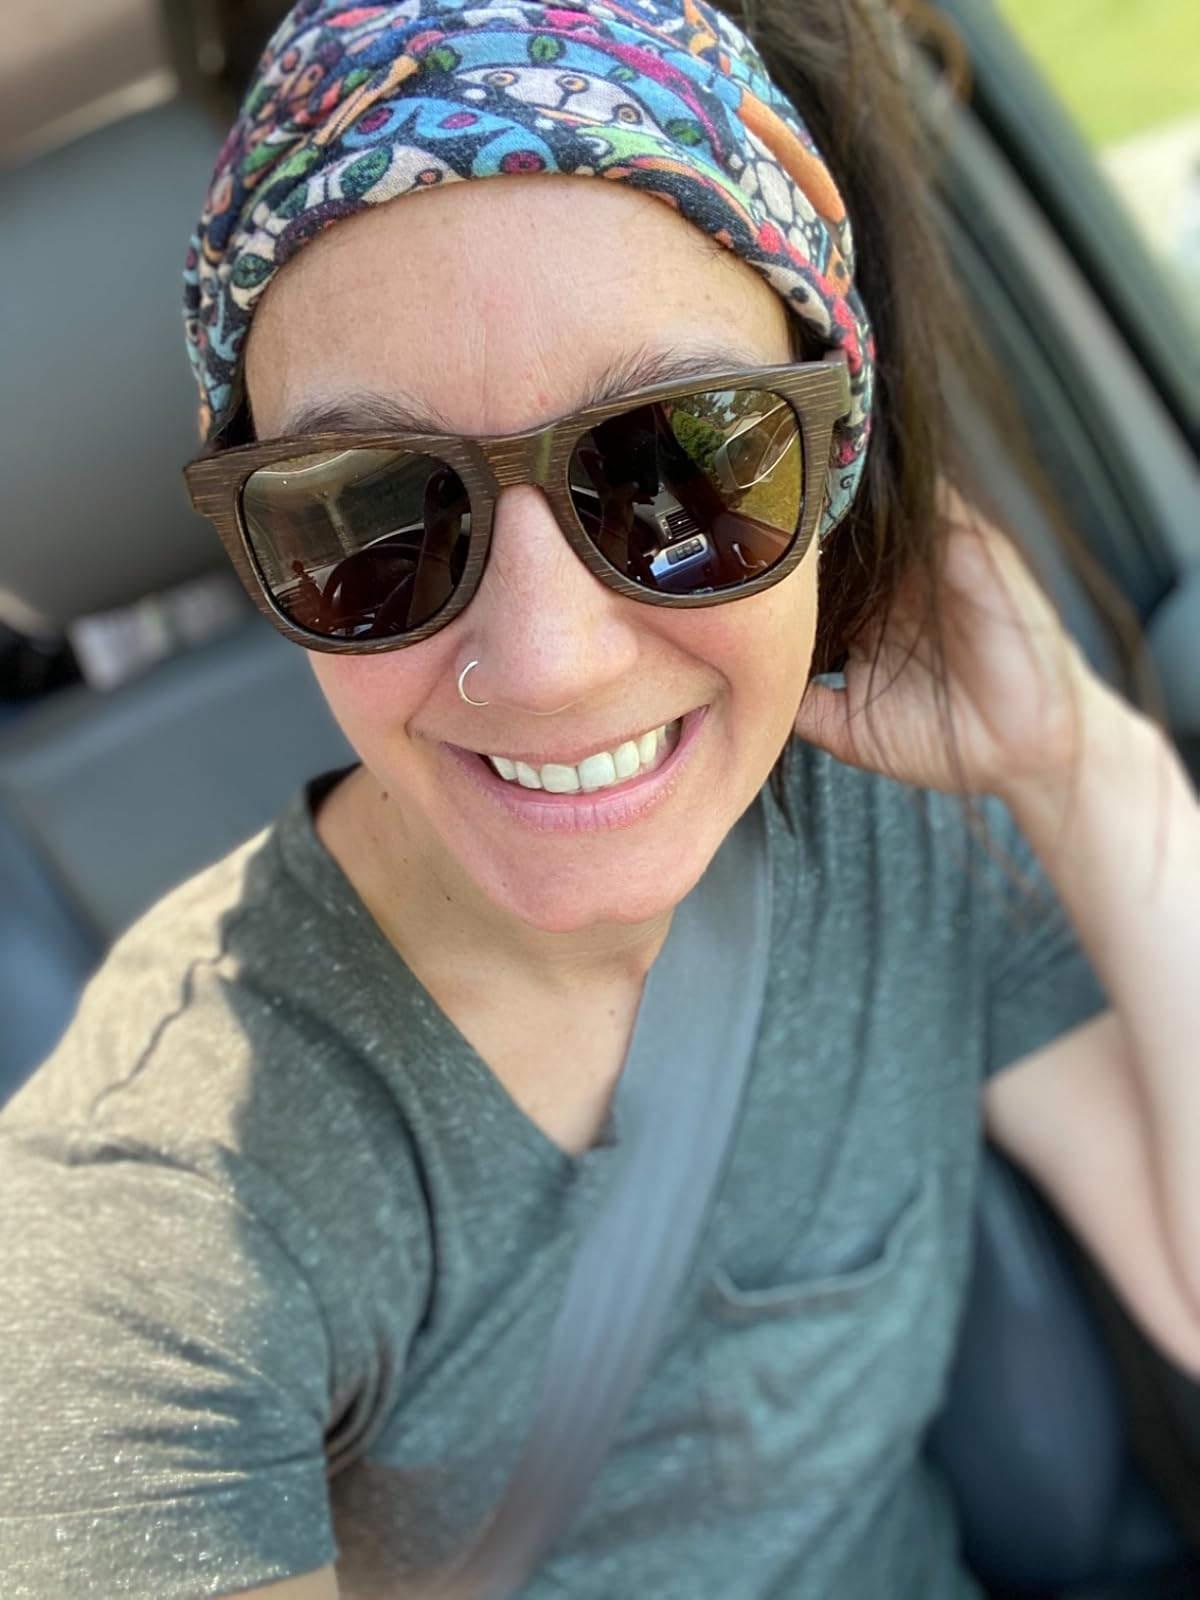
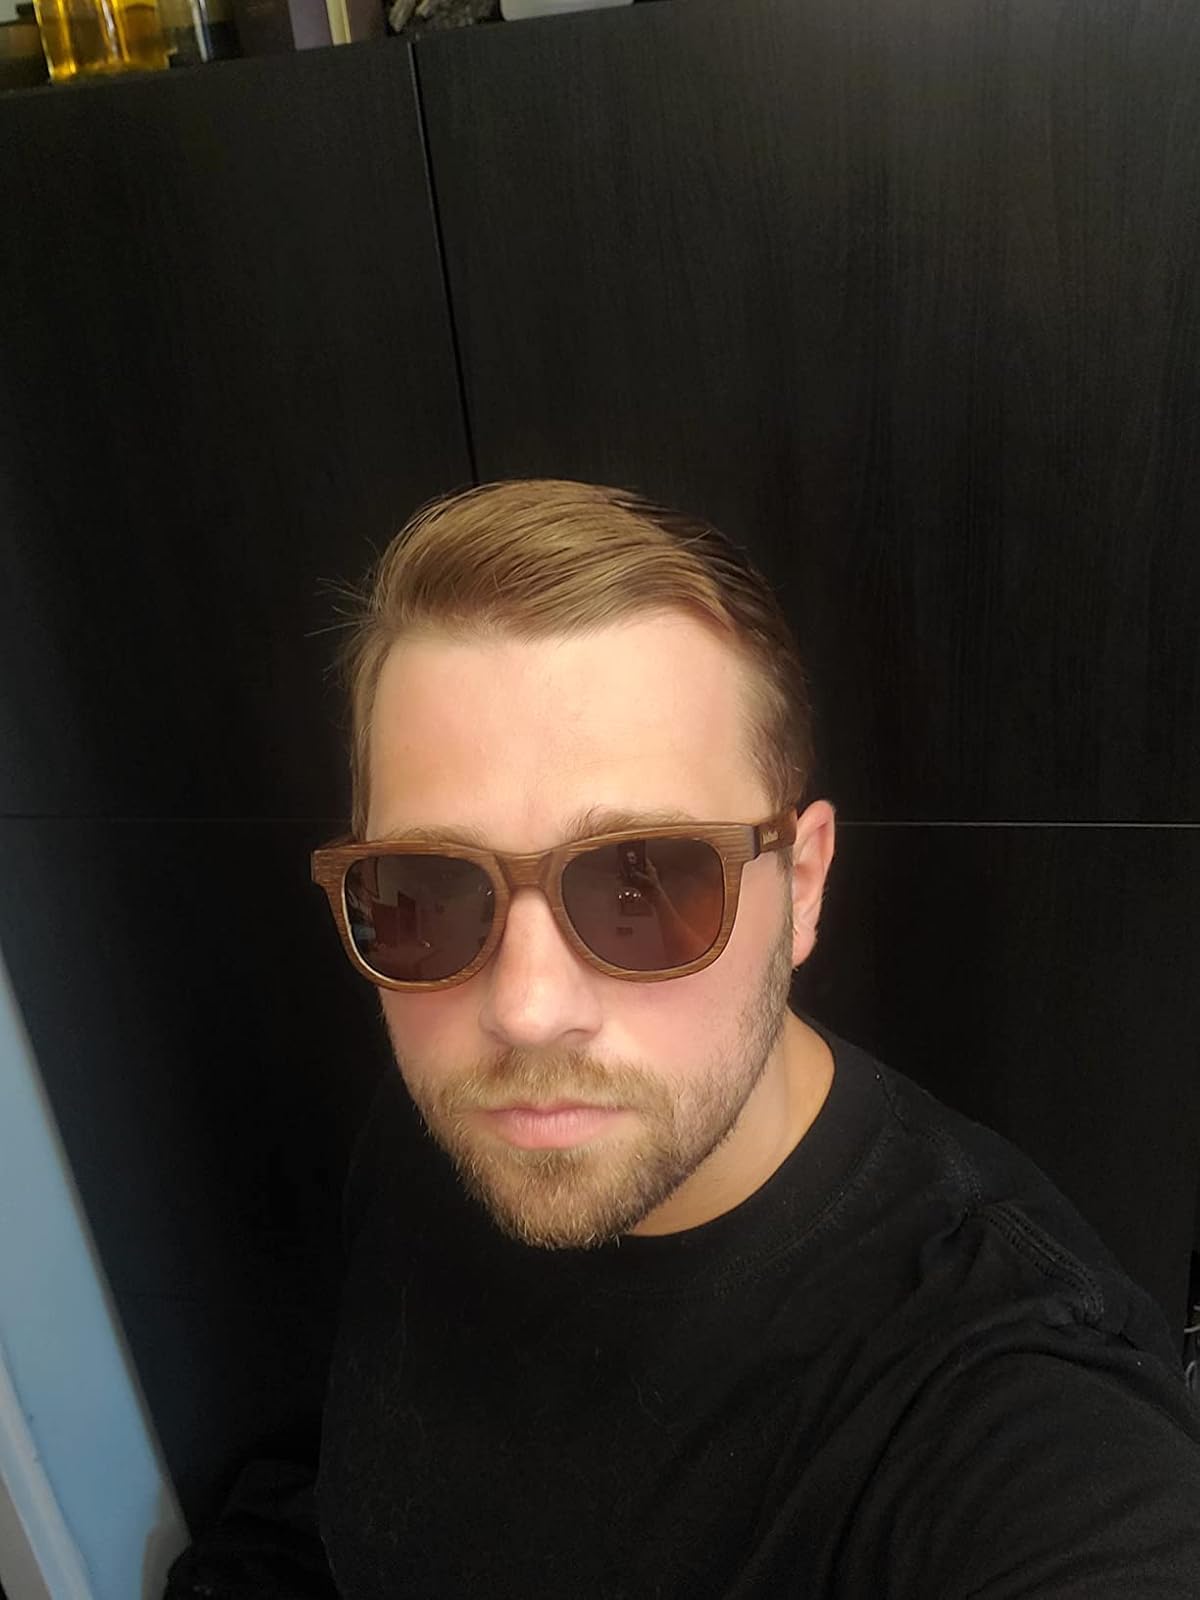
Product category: accessories_sunglasses
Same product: yes